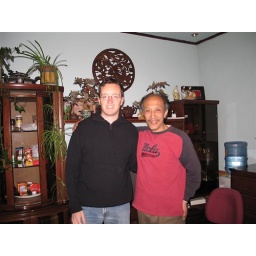
me and the owner of the house in the hutong near Houhai lake in Beijing..(note UCLA sweatshirt!)